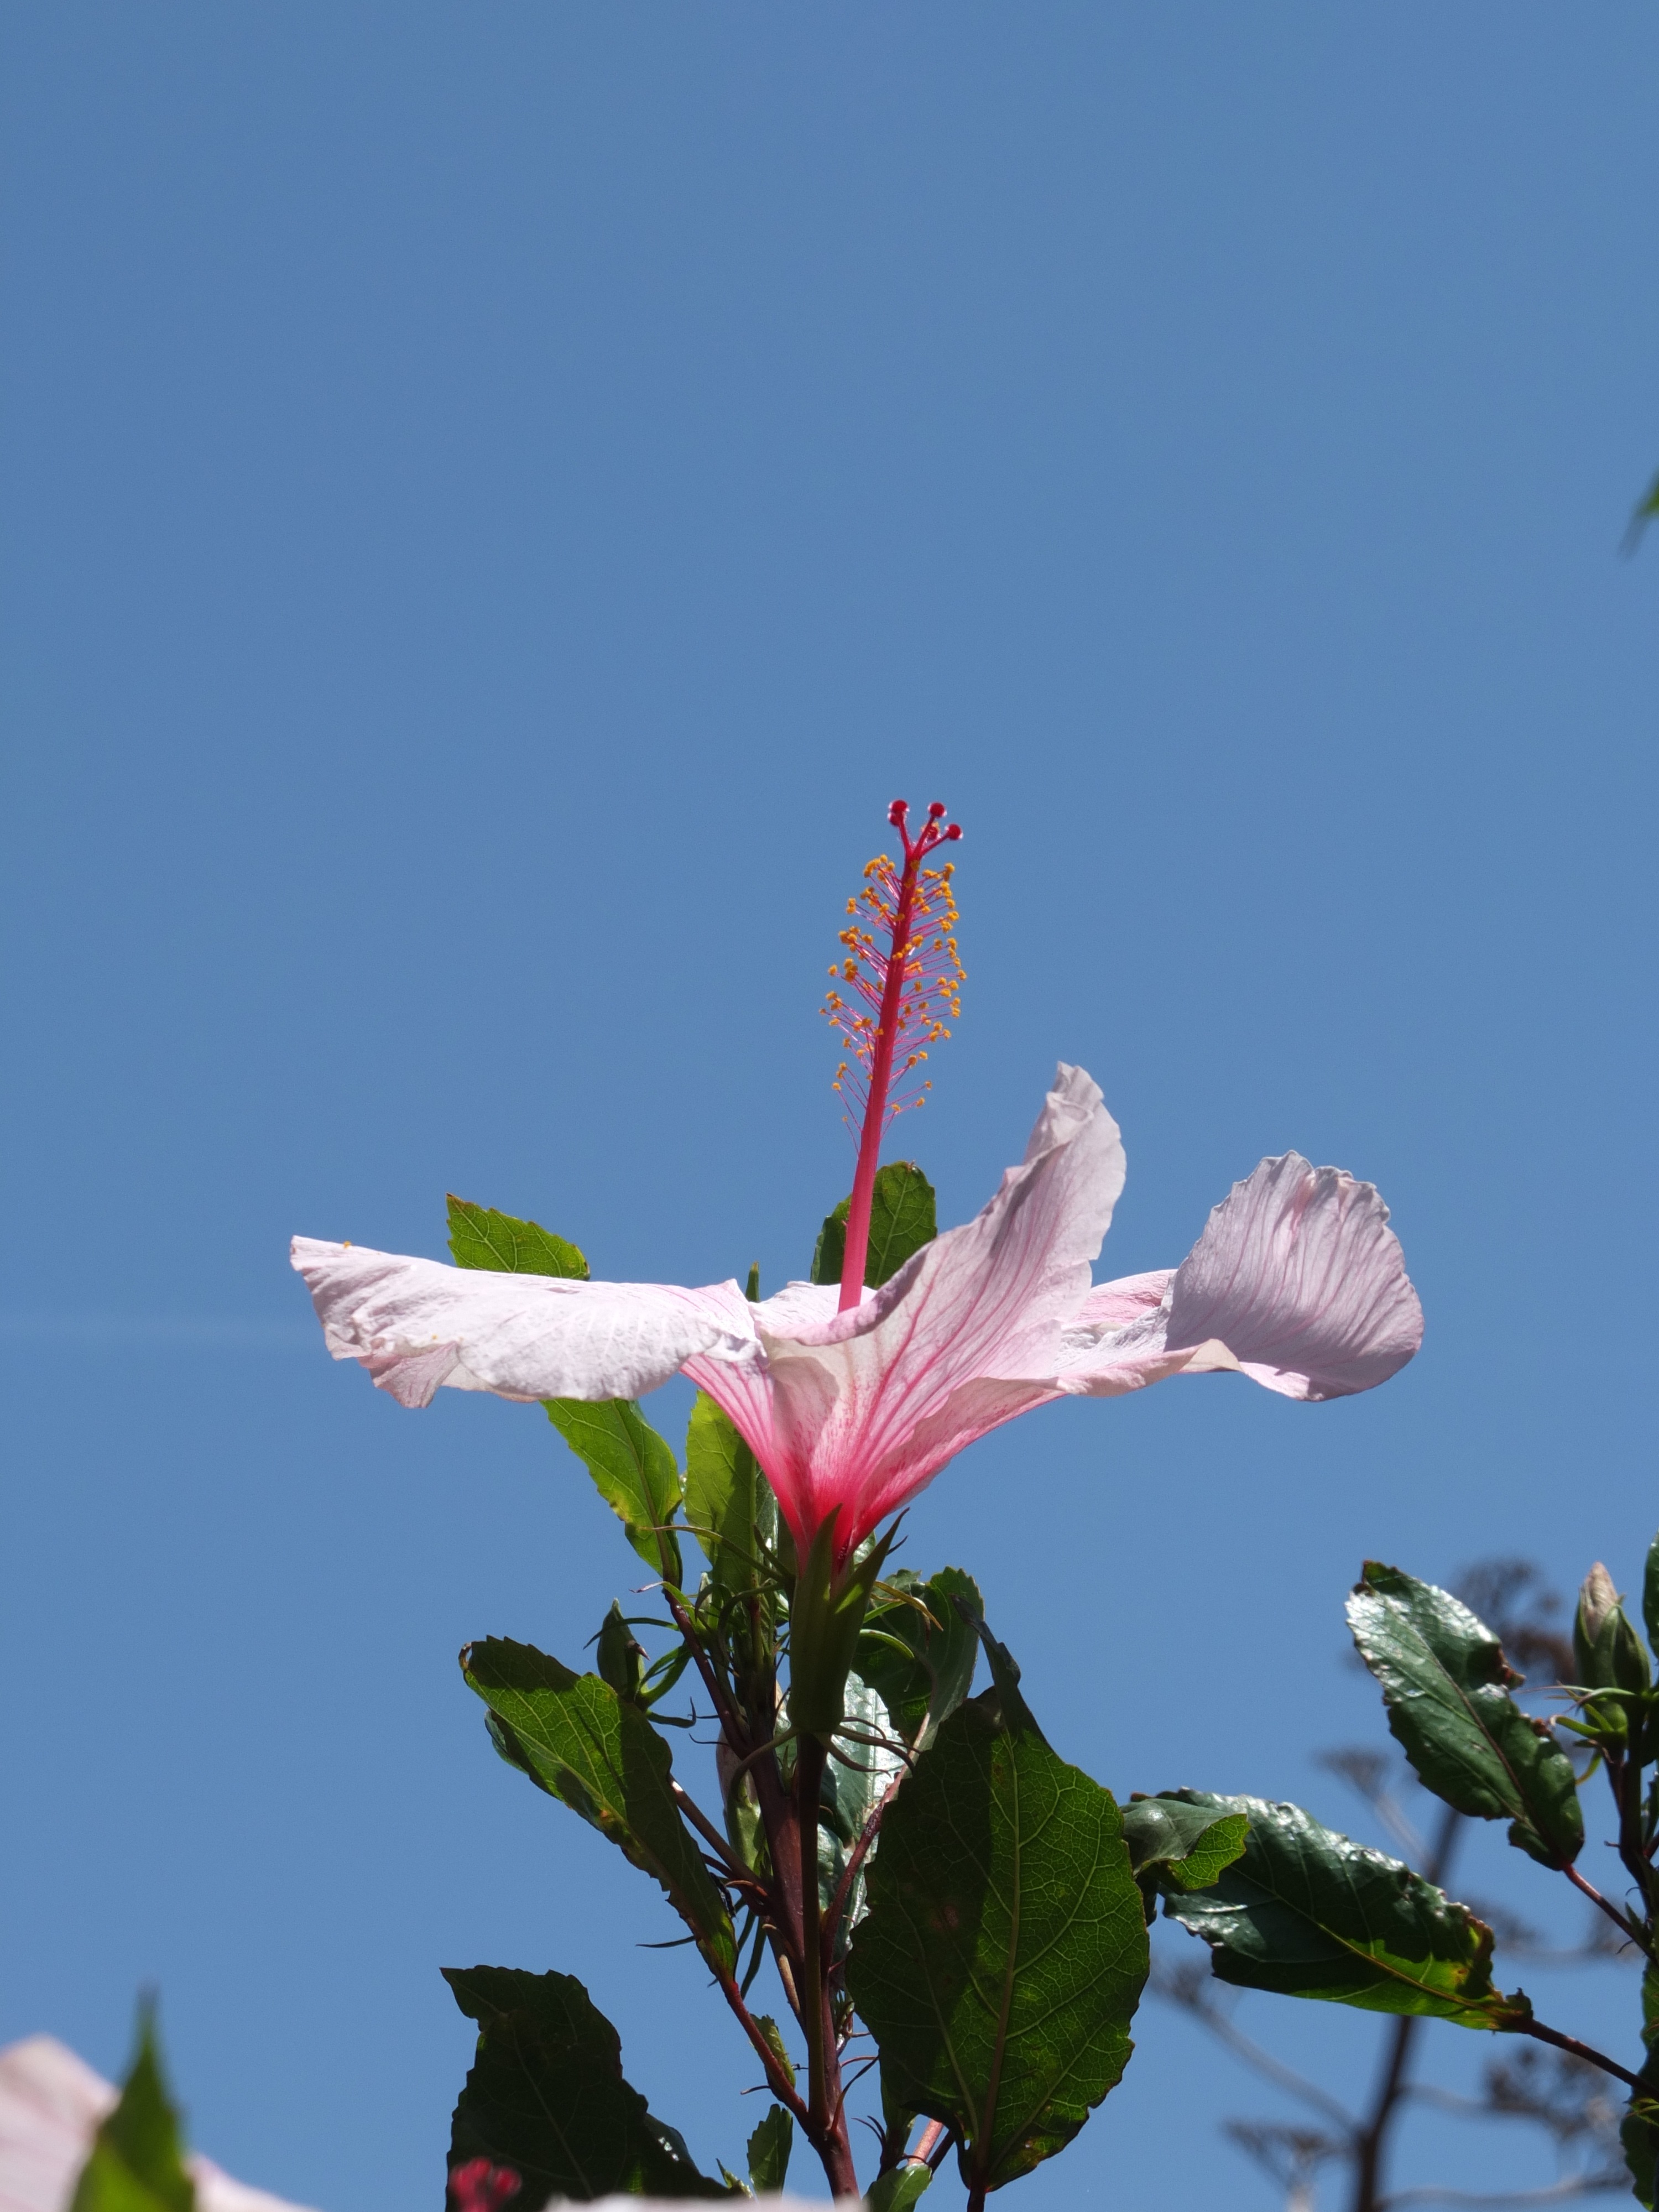
nature, blossom, plant, sky, leaf, flower, bloom, pollen, pink, flora, leaves, pistil, hibiscus, flowering plant, hibiscus flower, land plant